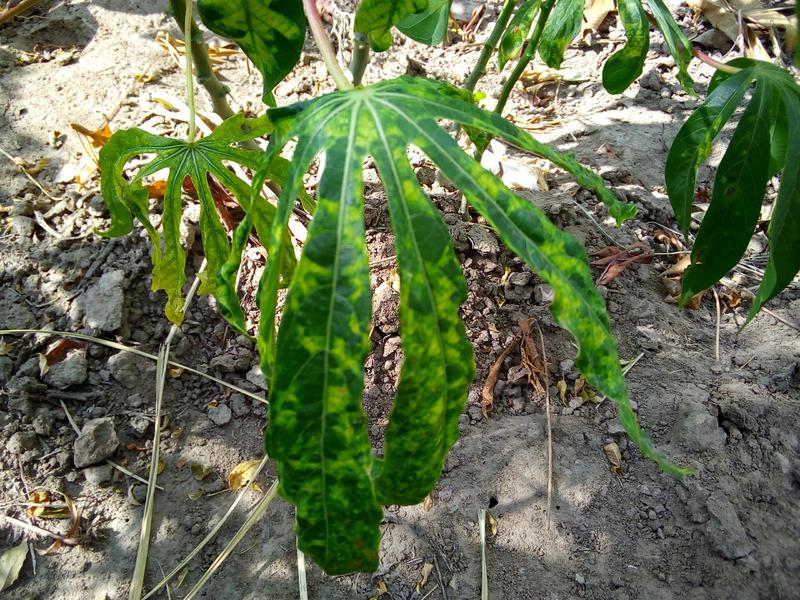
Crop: cassava
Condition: mosaic_disease